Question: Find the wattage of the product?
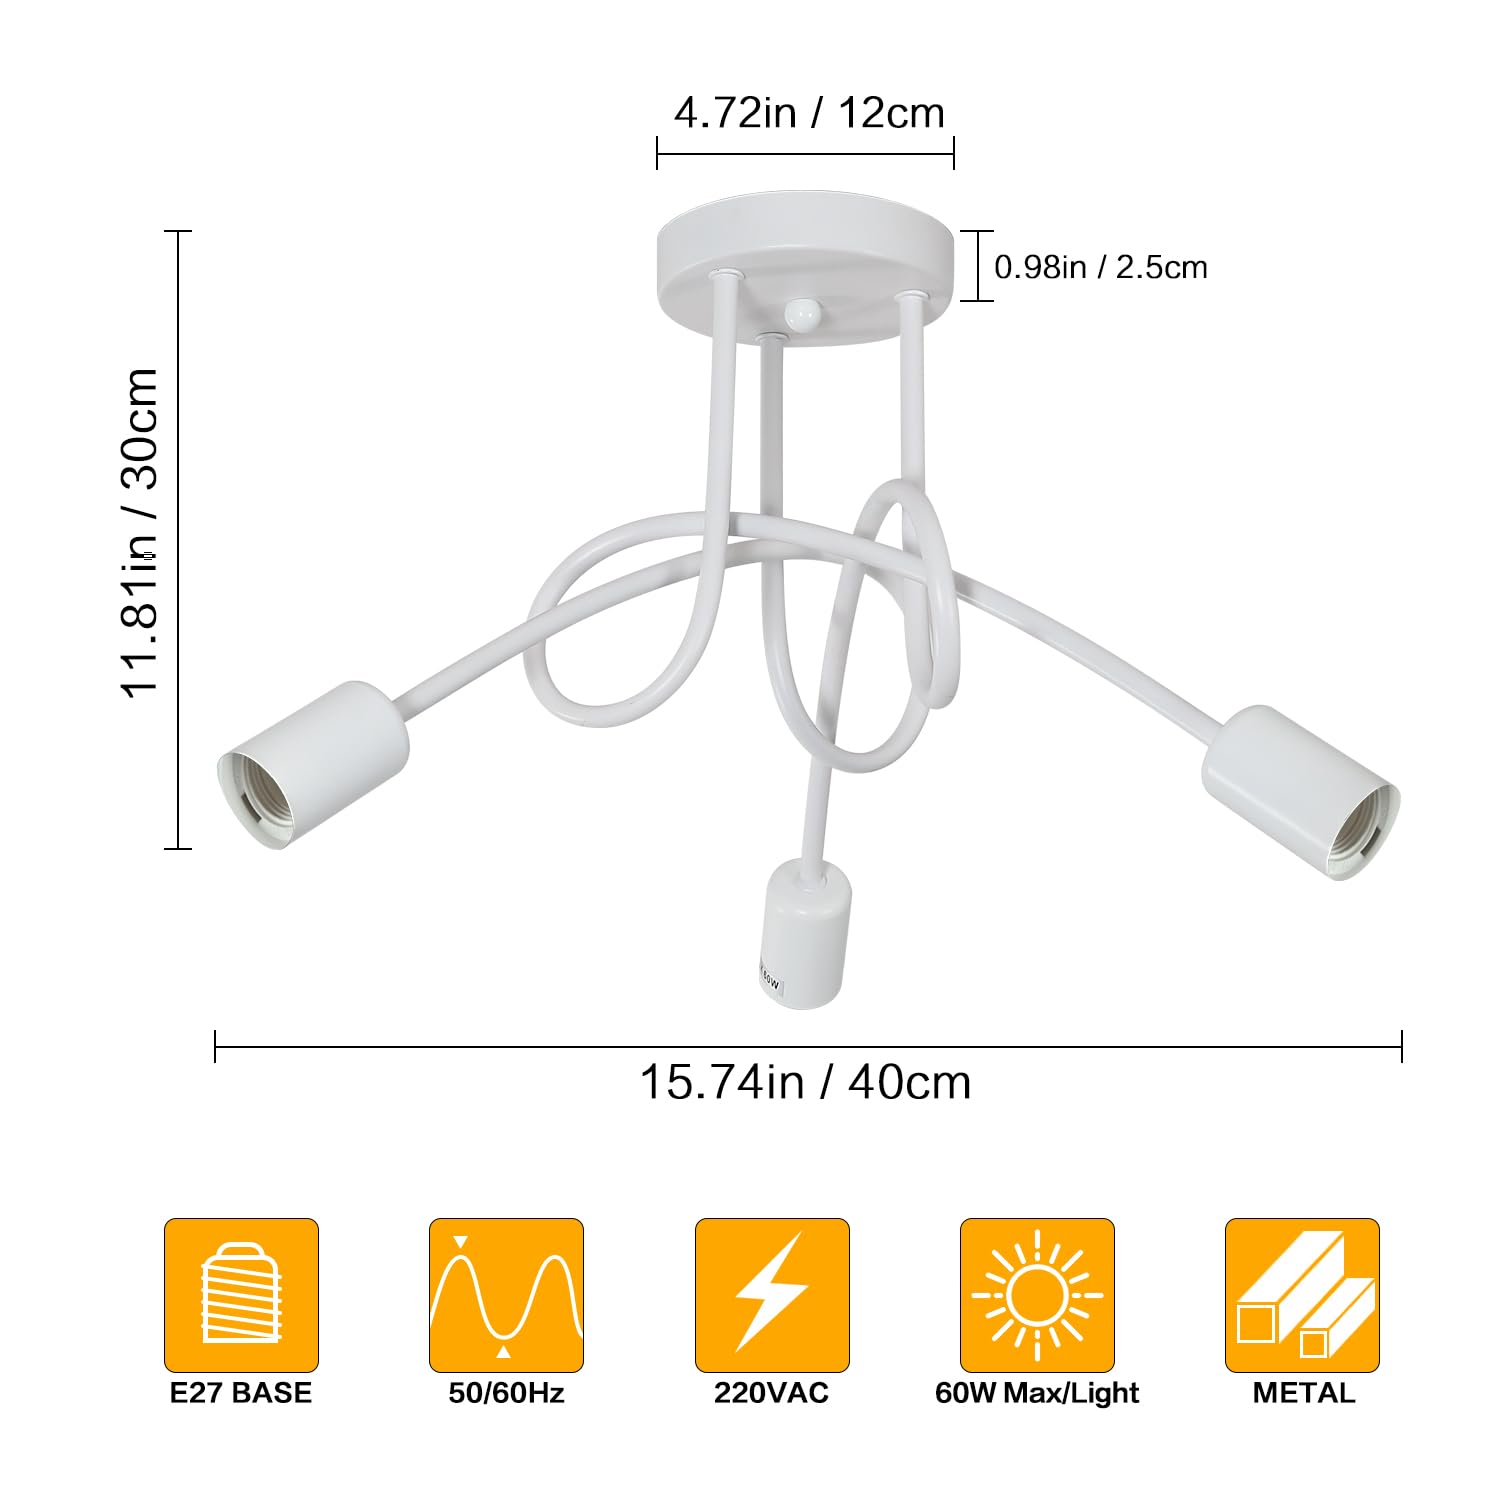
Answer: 60.0 watt